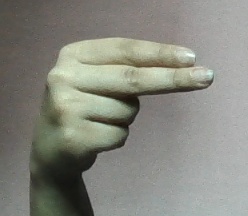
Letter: ain